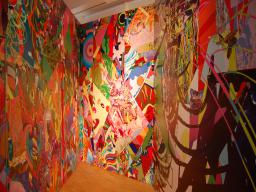
Label: Background_without_leaves